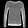
Label: Pullover